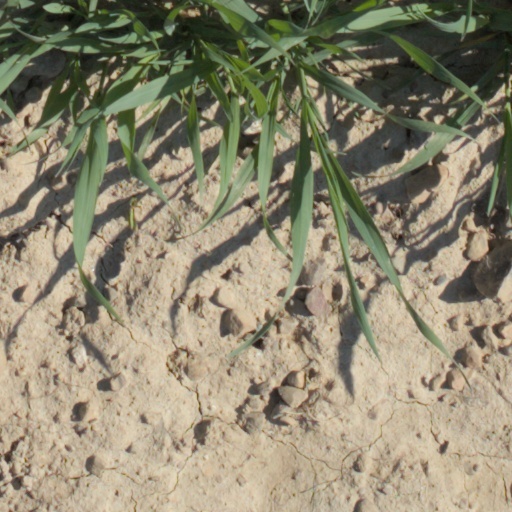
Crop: wheat